BLAST (biotechnology)

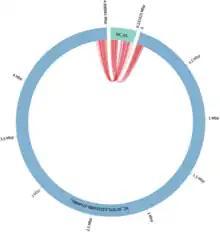
Fig. 4 Circos-style visualization of BLAST results generated using <a href="https%3A//SequenceServer.com">SequenceServer

Parallel BLAST versions of split databases are implemented using MPI and Pthreads, and have been ported to various platforms including Windows, Linux, Solaris, Mac OS X, and AIX. Popular approaches to parallelize BLAST include query distribution, hash table segmentation, computation parallelization, and database segmentation (partition). Databases are split into equal sized pieces and stored locally on each node. Each query is run on all nodes in parallel and the resultant BLAST output files from all nodes merged to yield the final output. Specific implementations include MPIblast, ScalaBLAST, DCBLAST and so on.